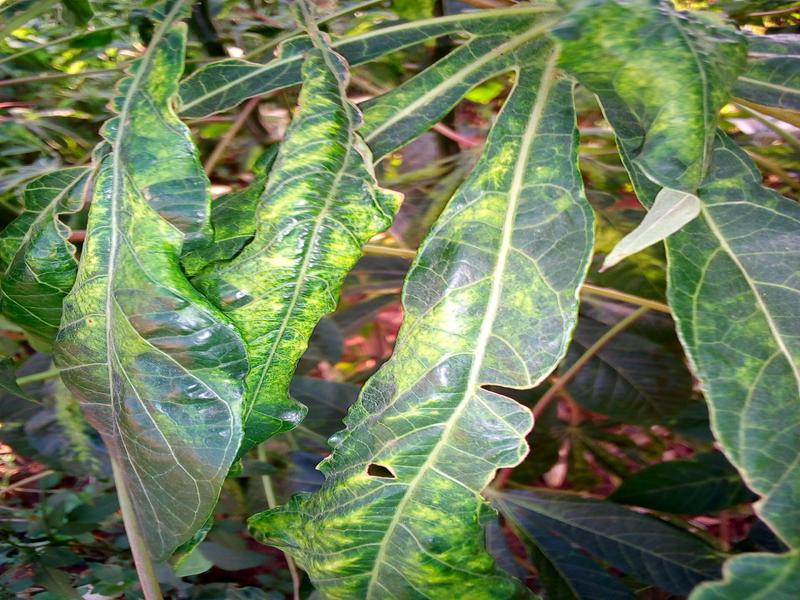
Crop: cassava
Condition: mosaic_disease